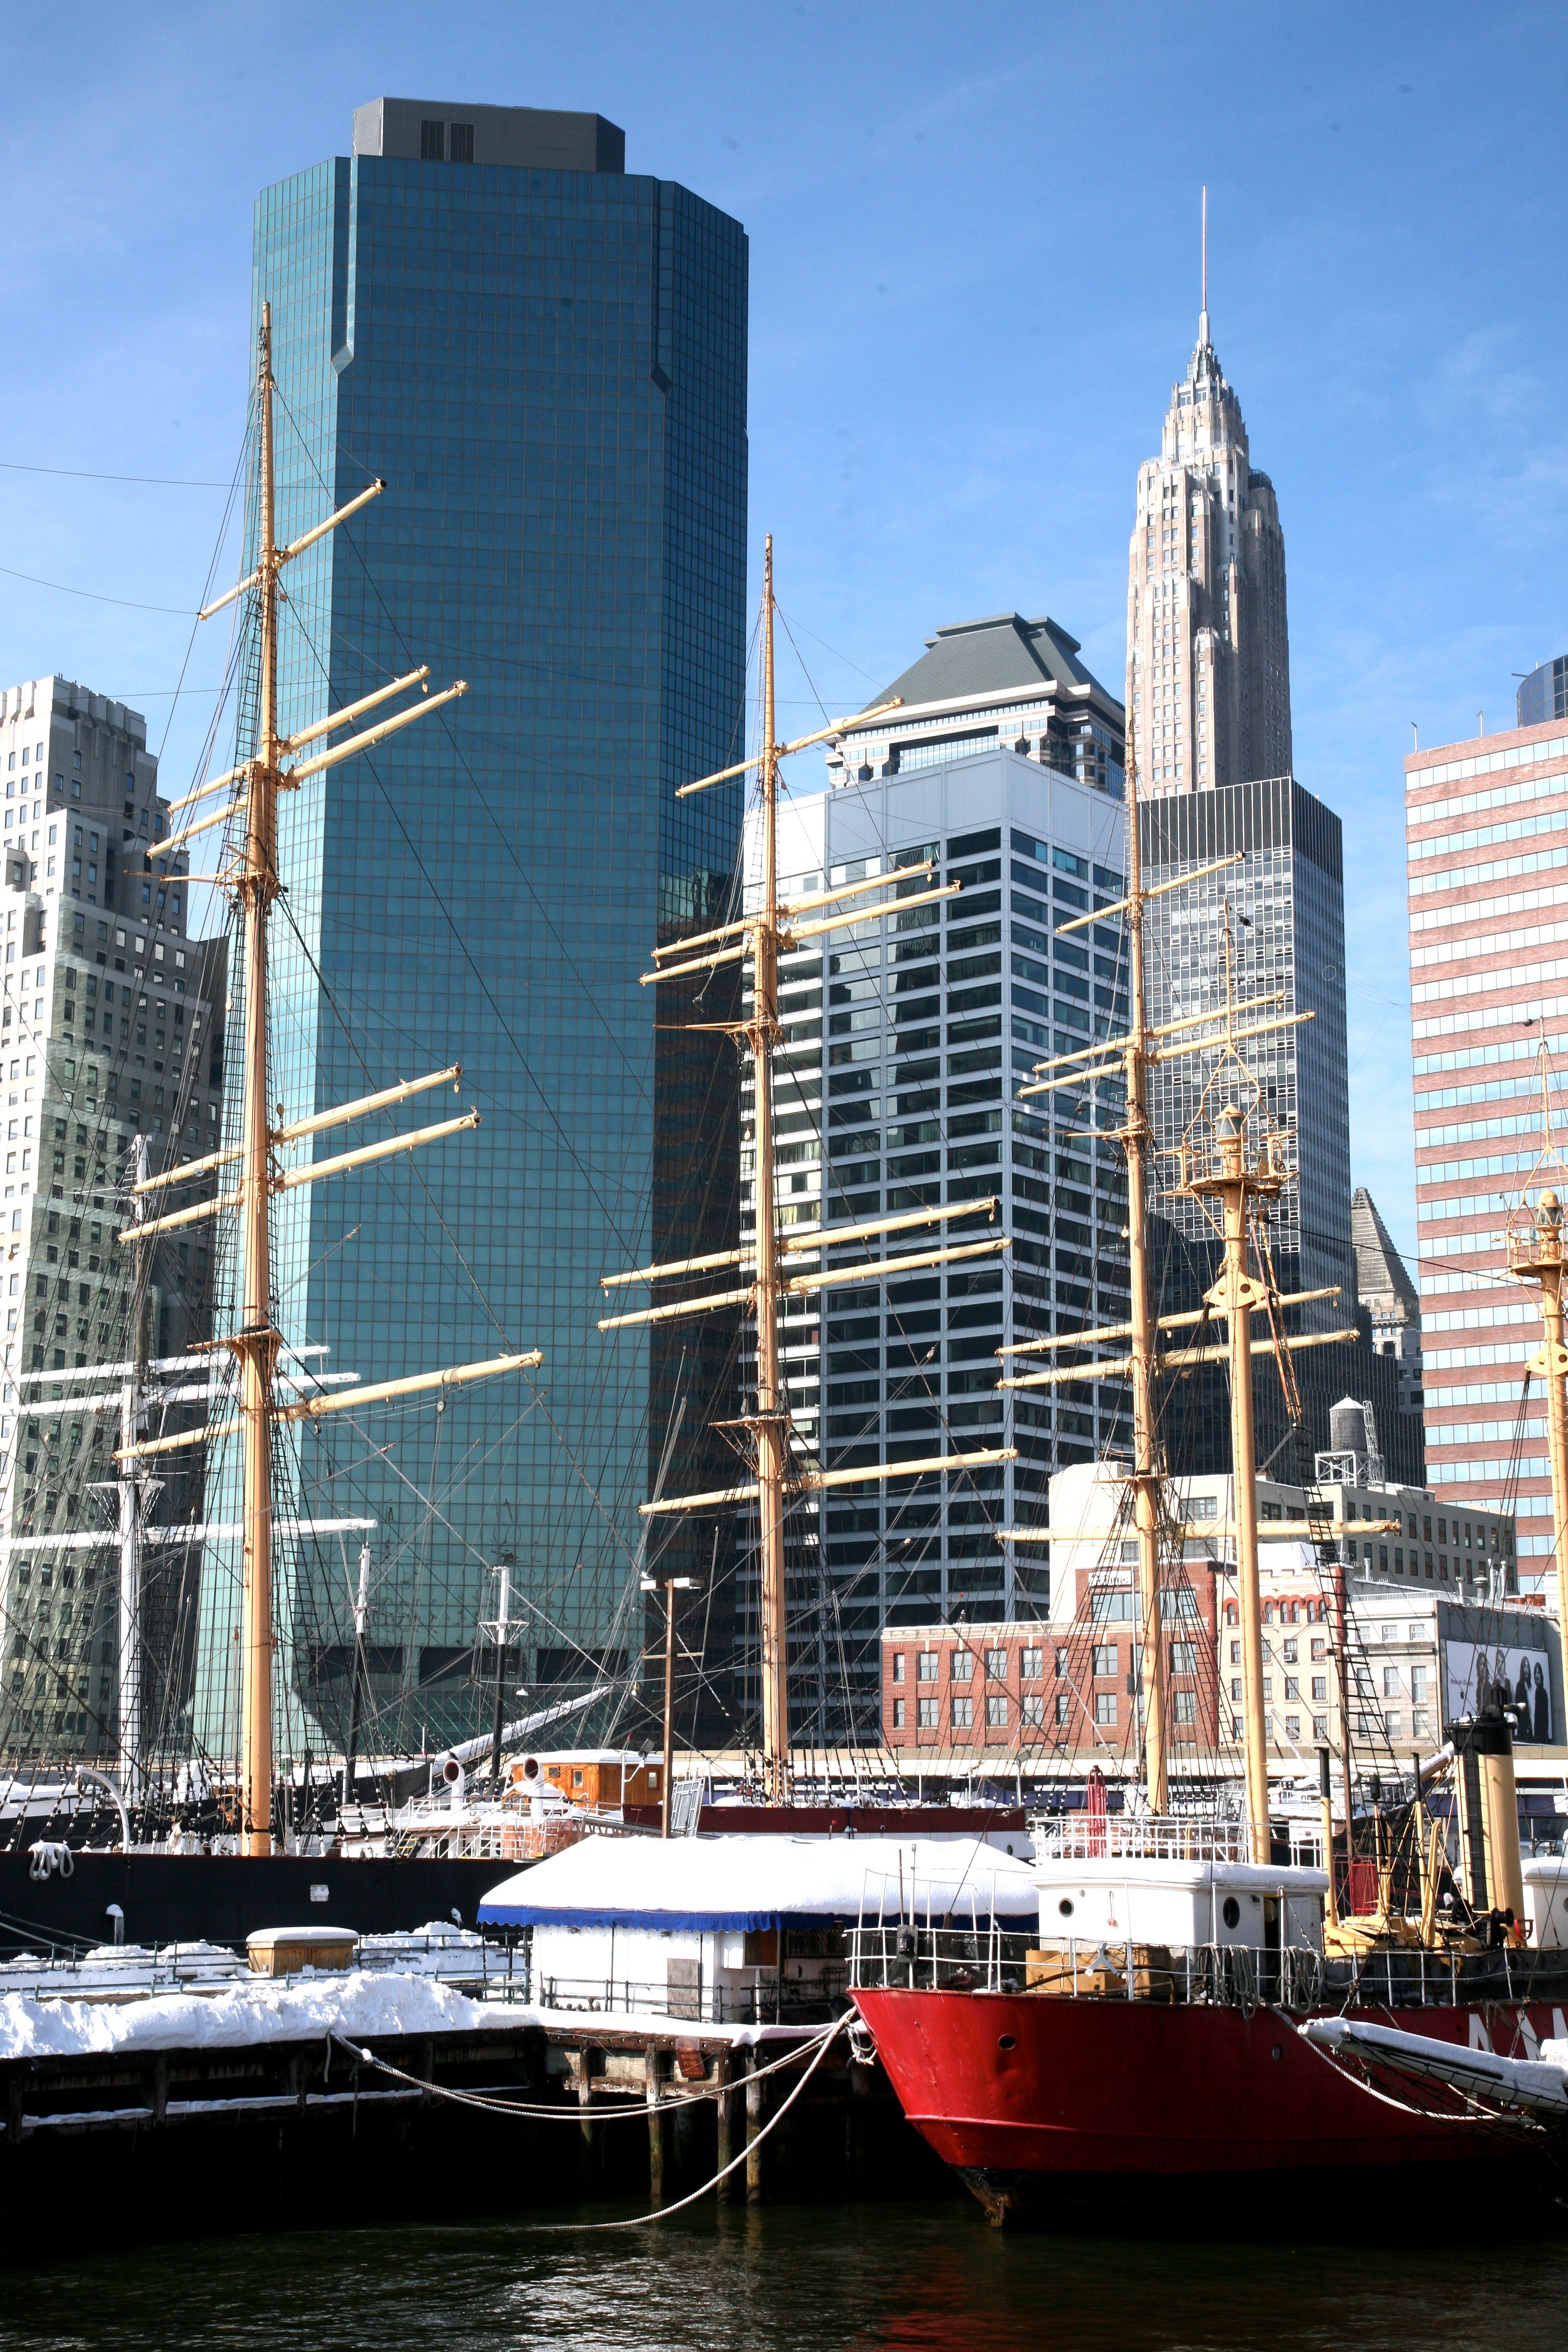
boat, skyline, city, skyscraper, cityscape, downtown, vehicle, tower, nyc, landmark, harbor, waterway, tower block, newyork, newyorkcity, ny, watercraft, seaport, urban area